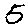
Label: 5